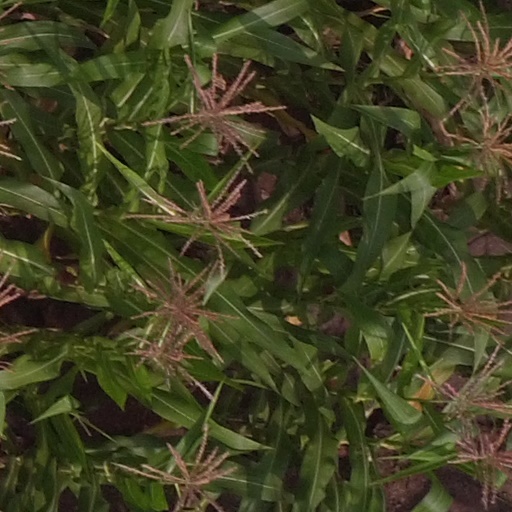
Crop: maize; corn